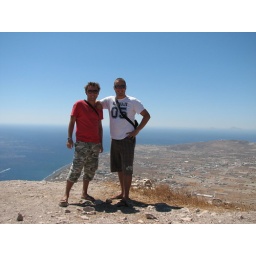
Chris and in at the edge of an old ruined town above the famous black sand beaches in Santorini